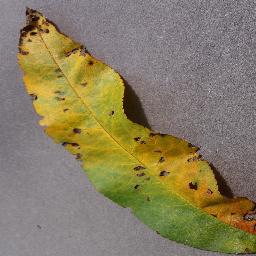
Label: Peach___Bacterial_spot